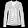
Label: Shirt